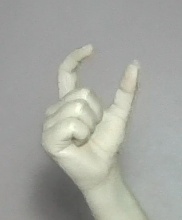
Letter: nun